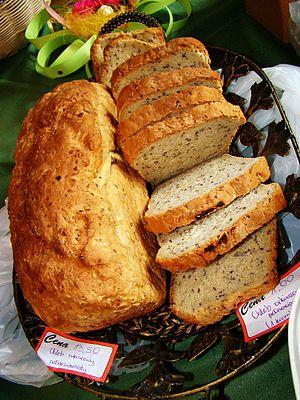
La farine de petit épeautre ou farine d'engrain est fabriquée à partir de grains d'engrain ou petit épeautre. Elle est parfois confondue avec la farine d'épeautre ou grand épeautre.